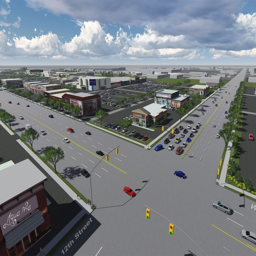
at the corner an important intersection , looking toward a mix of existing and proposed retail .